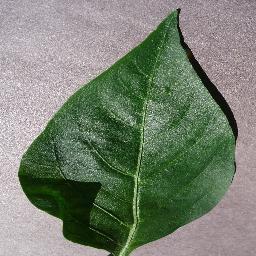
Label: Pepper,_bell___healthy